Manual fire alarm activation

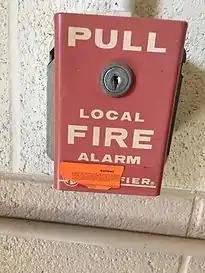
A Notifier pull station at Oklahoma State University. The orange sticker on it warns would-be pranksters of the consequences for false alarms.

Previously, the old British standard did not allow hinged covers and plastic resettable elements. Plastic elements must have the same printing as the EN 54 glass.